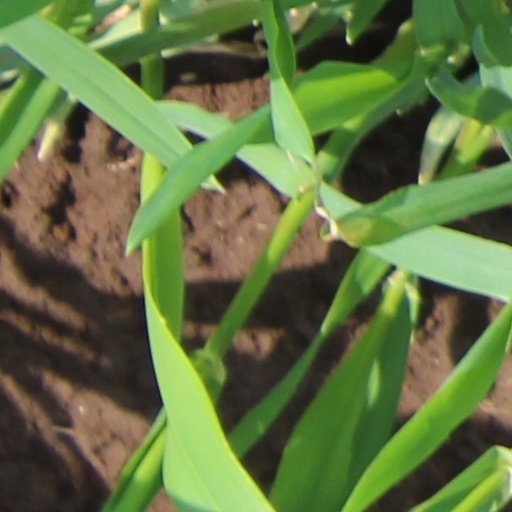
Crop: wheat